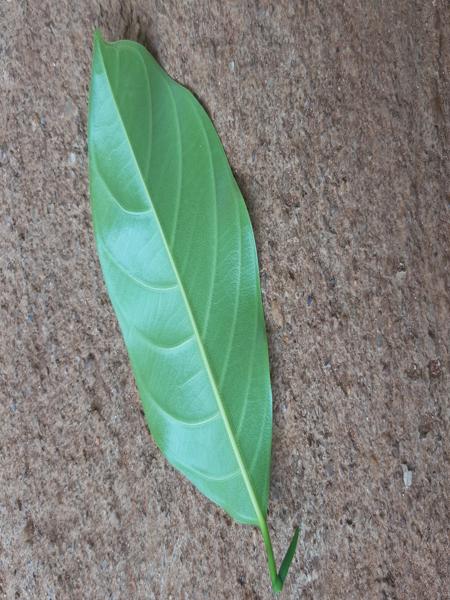
Plant: Jackfruit